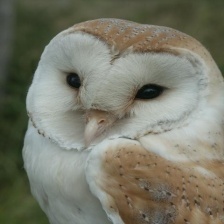
Species: BARN OWL
Scientific name: TYTO ALBA
ImageNet parent category: great_grey_owl